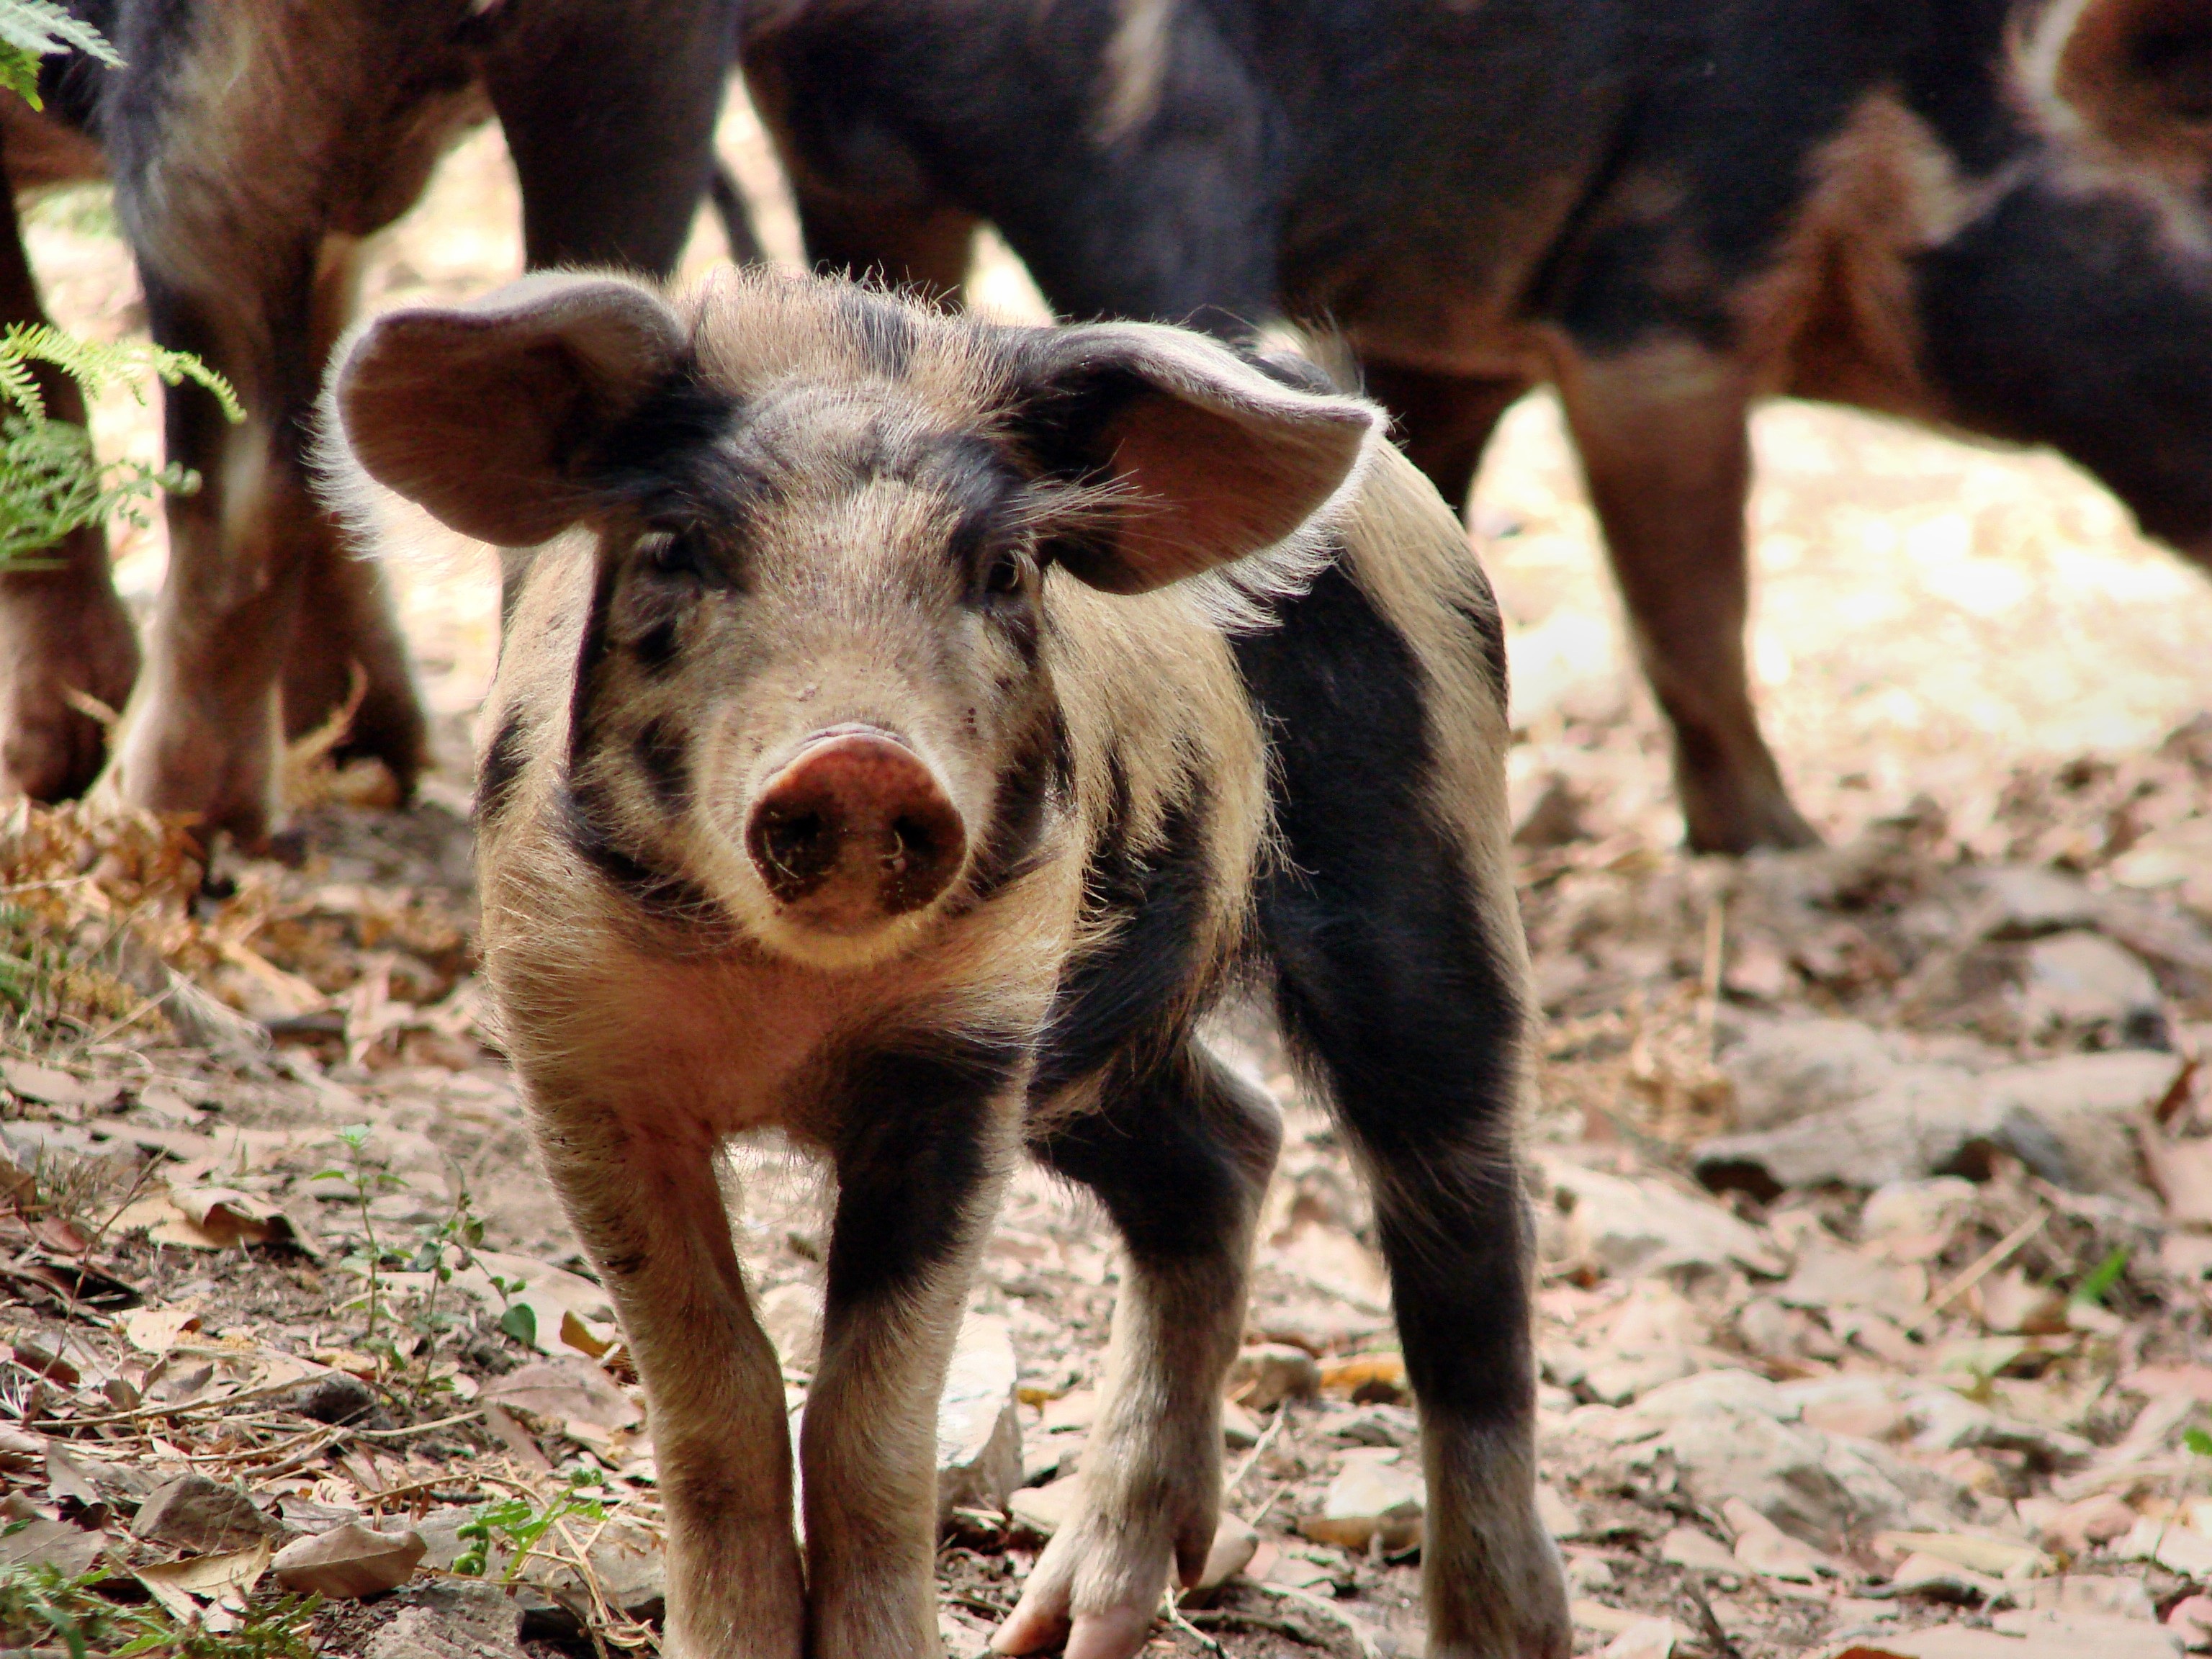
farm, animal, wildlife, pasture, grazing, mammal, fauna, piglet, happy, vertebrate, pig, cattle like mammal, pig like mammal